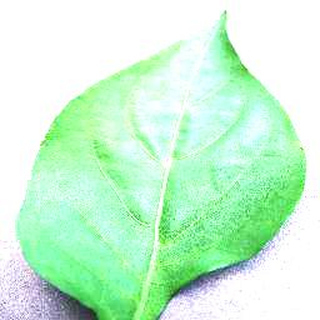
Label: healthy_bell_pepper